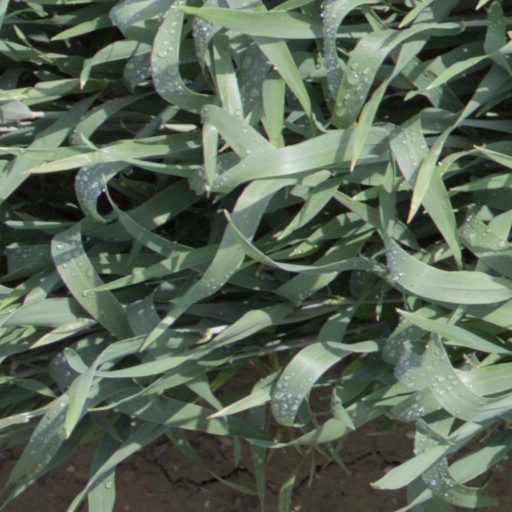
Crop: wheat